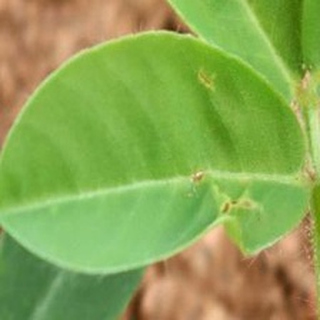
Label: healthy_groundnut